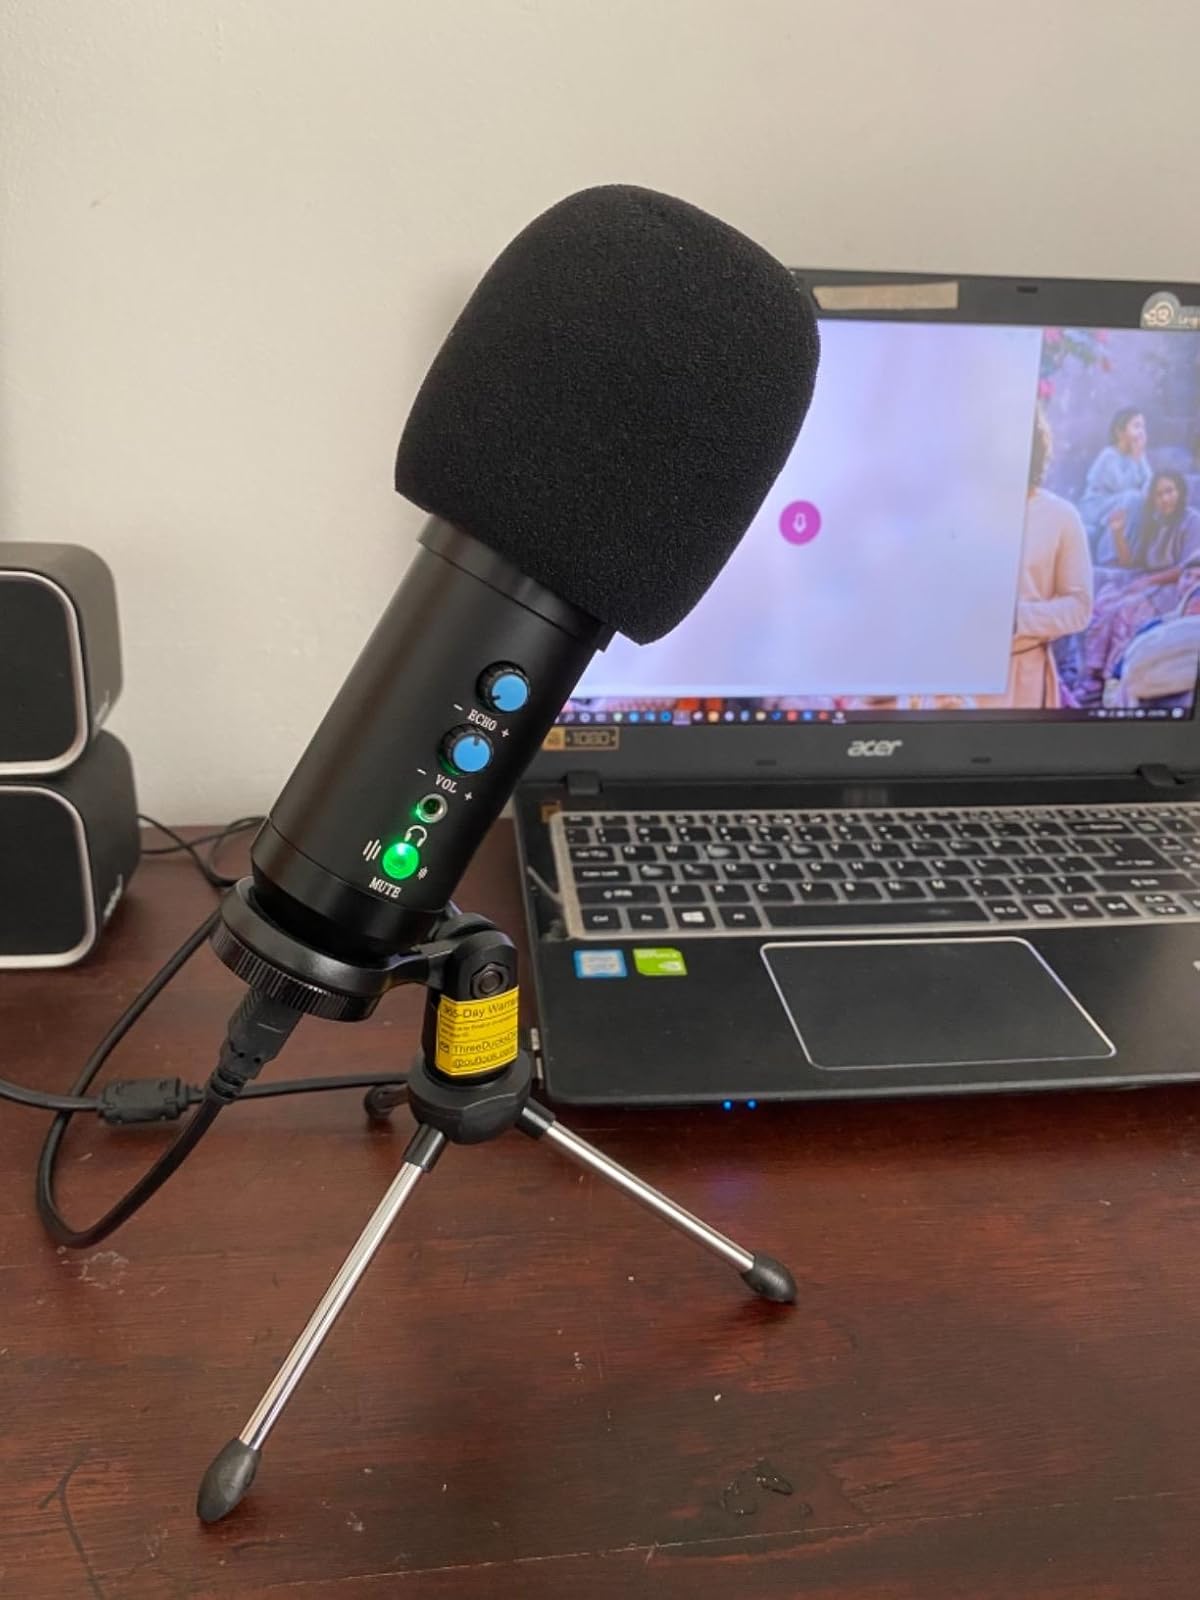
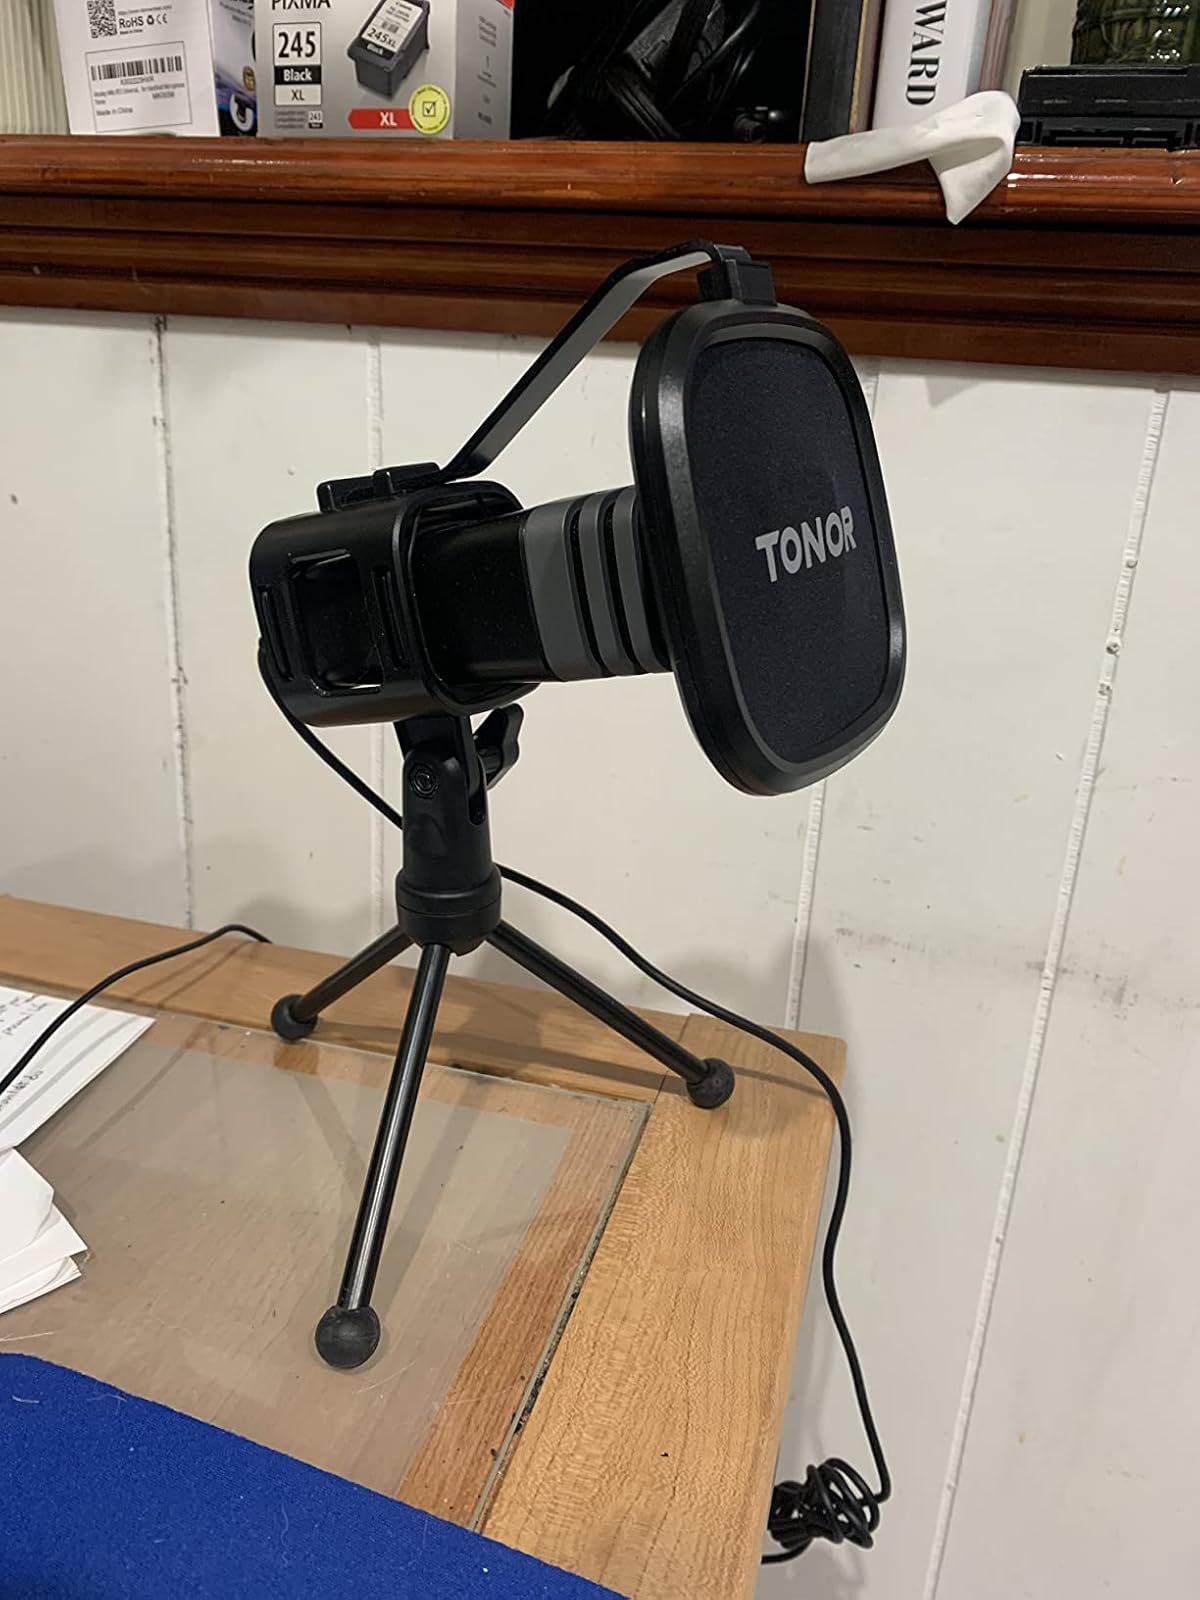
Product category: microphone
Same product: no